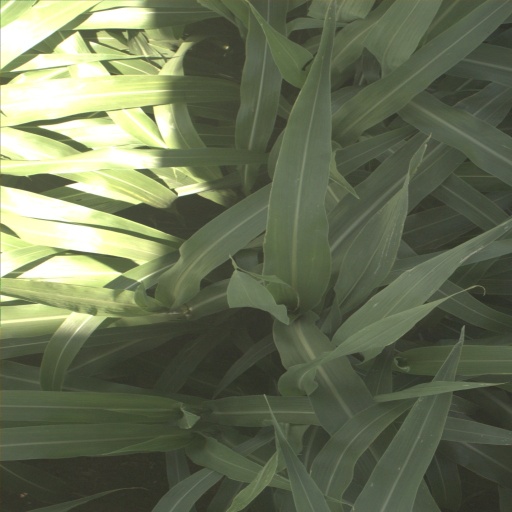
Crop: sorghum